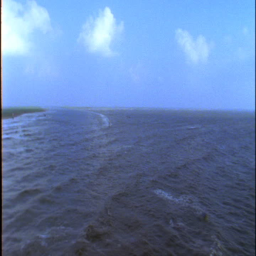
aerial over rough surface and wake .